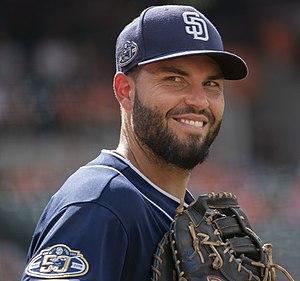
Eric John Hosmer est un joueur de premier but des Padres de San Diego de la Ligue majeure de baseball.